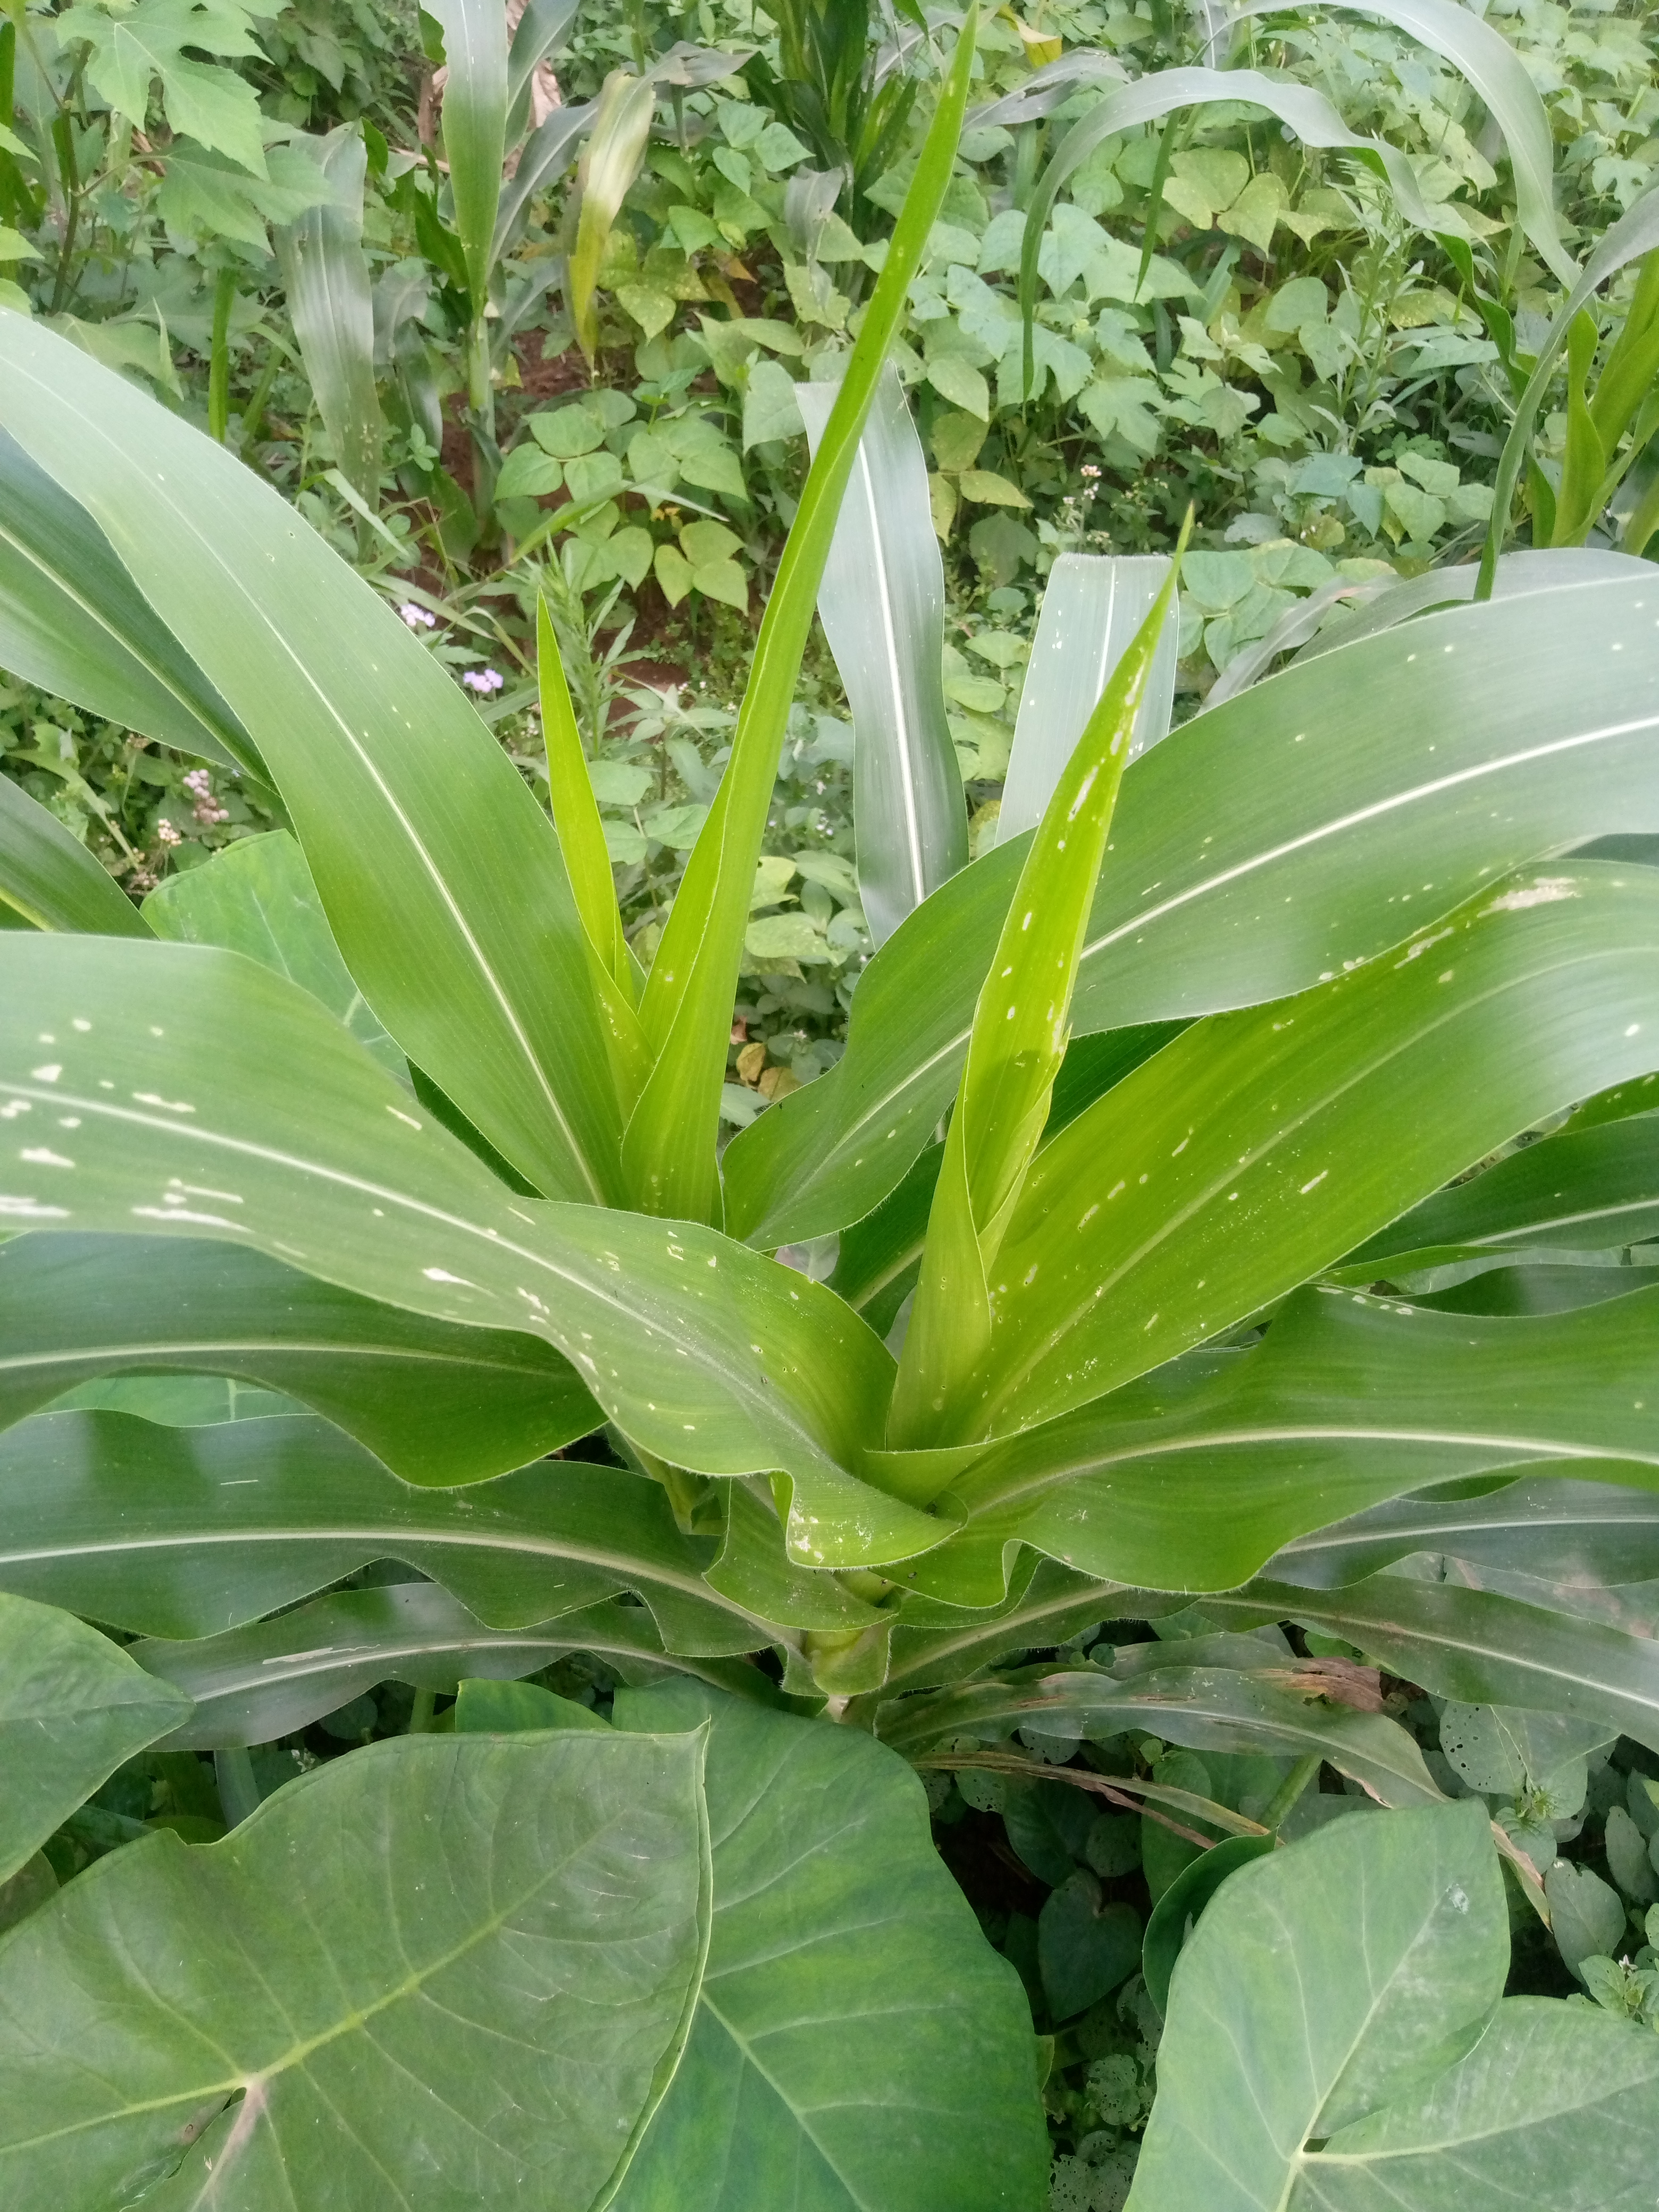
Label: spodoptera_frugiperda